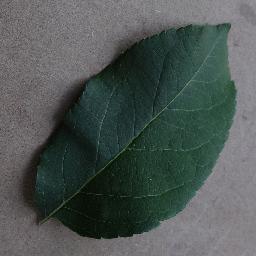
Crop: apple
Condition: healthy